Volyn Oblast

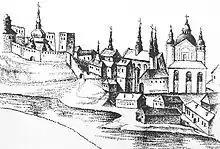
Lutsk in the 18th century

Volyn was once part of the Kievan Rus' before becoming an independent local principality and an integral part of the Kingdom of Galicia–Volhynia, one of Kievan Rus' successor states. In the 15th century, the area came under the control of the neighbouring Grand Duchy of Lithuania, in 1569 passing over to Poland and then in 1795, until World War I, to the Russian Empire where it was a part of the Volynskaya Guberniya. In the interwar period, most of the territory, organized as Wołyń Voivodeship was under Polish control.